Six Mile Cypress Slough Preserve

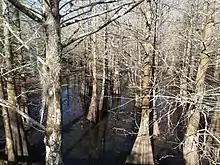
A stand of cypress trees in the preserve

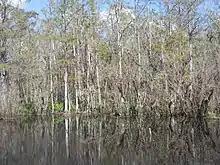
View from the boardwalk.

The Six Mile Cypress Slough Preserve is a 3,500 acre wetland, located in Fort Myers, Florida, which filters rainwater on its way towards Estero Bay. The preserve contains a 1.2-mile boardwalk trail, interpretive center, and amphitheater. The slough is a nine mile long, one-third of a mile wide, wildlife corridor, providing a safe way for animals to travel within the Fort Myers city limits. A 57-square-mile watershed drains into the slough.